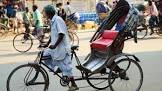
Vehicle type: Auto Rickshaws